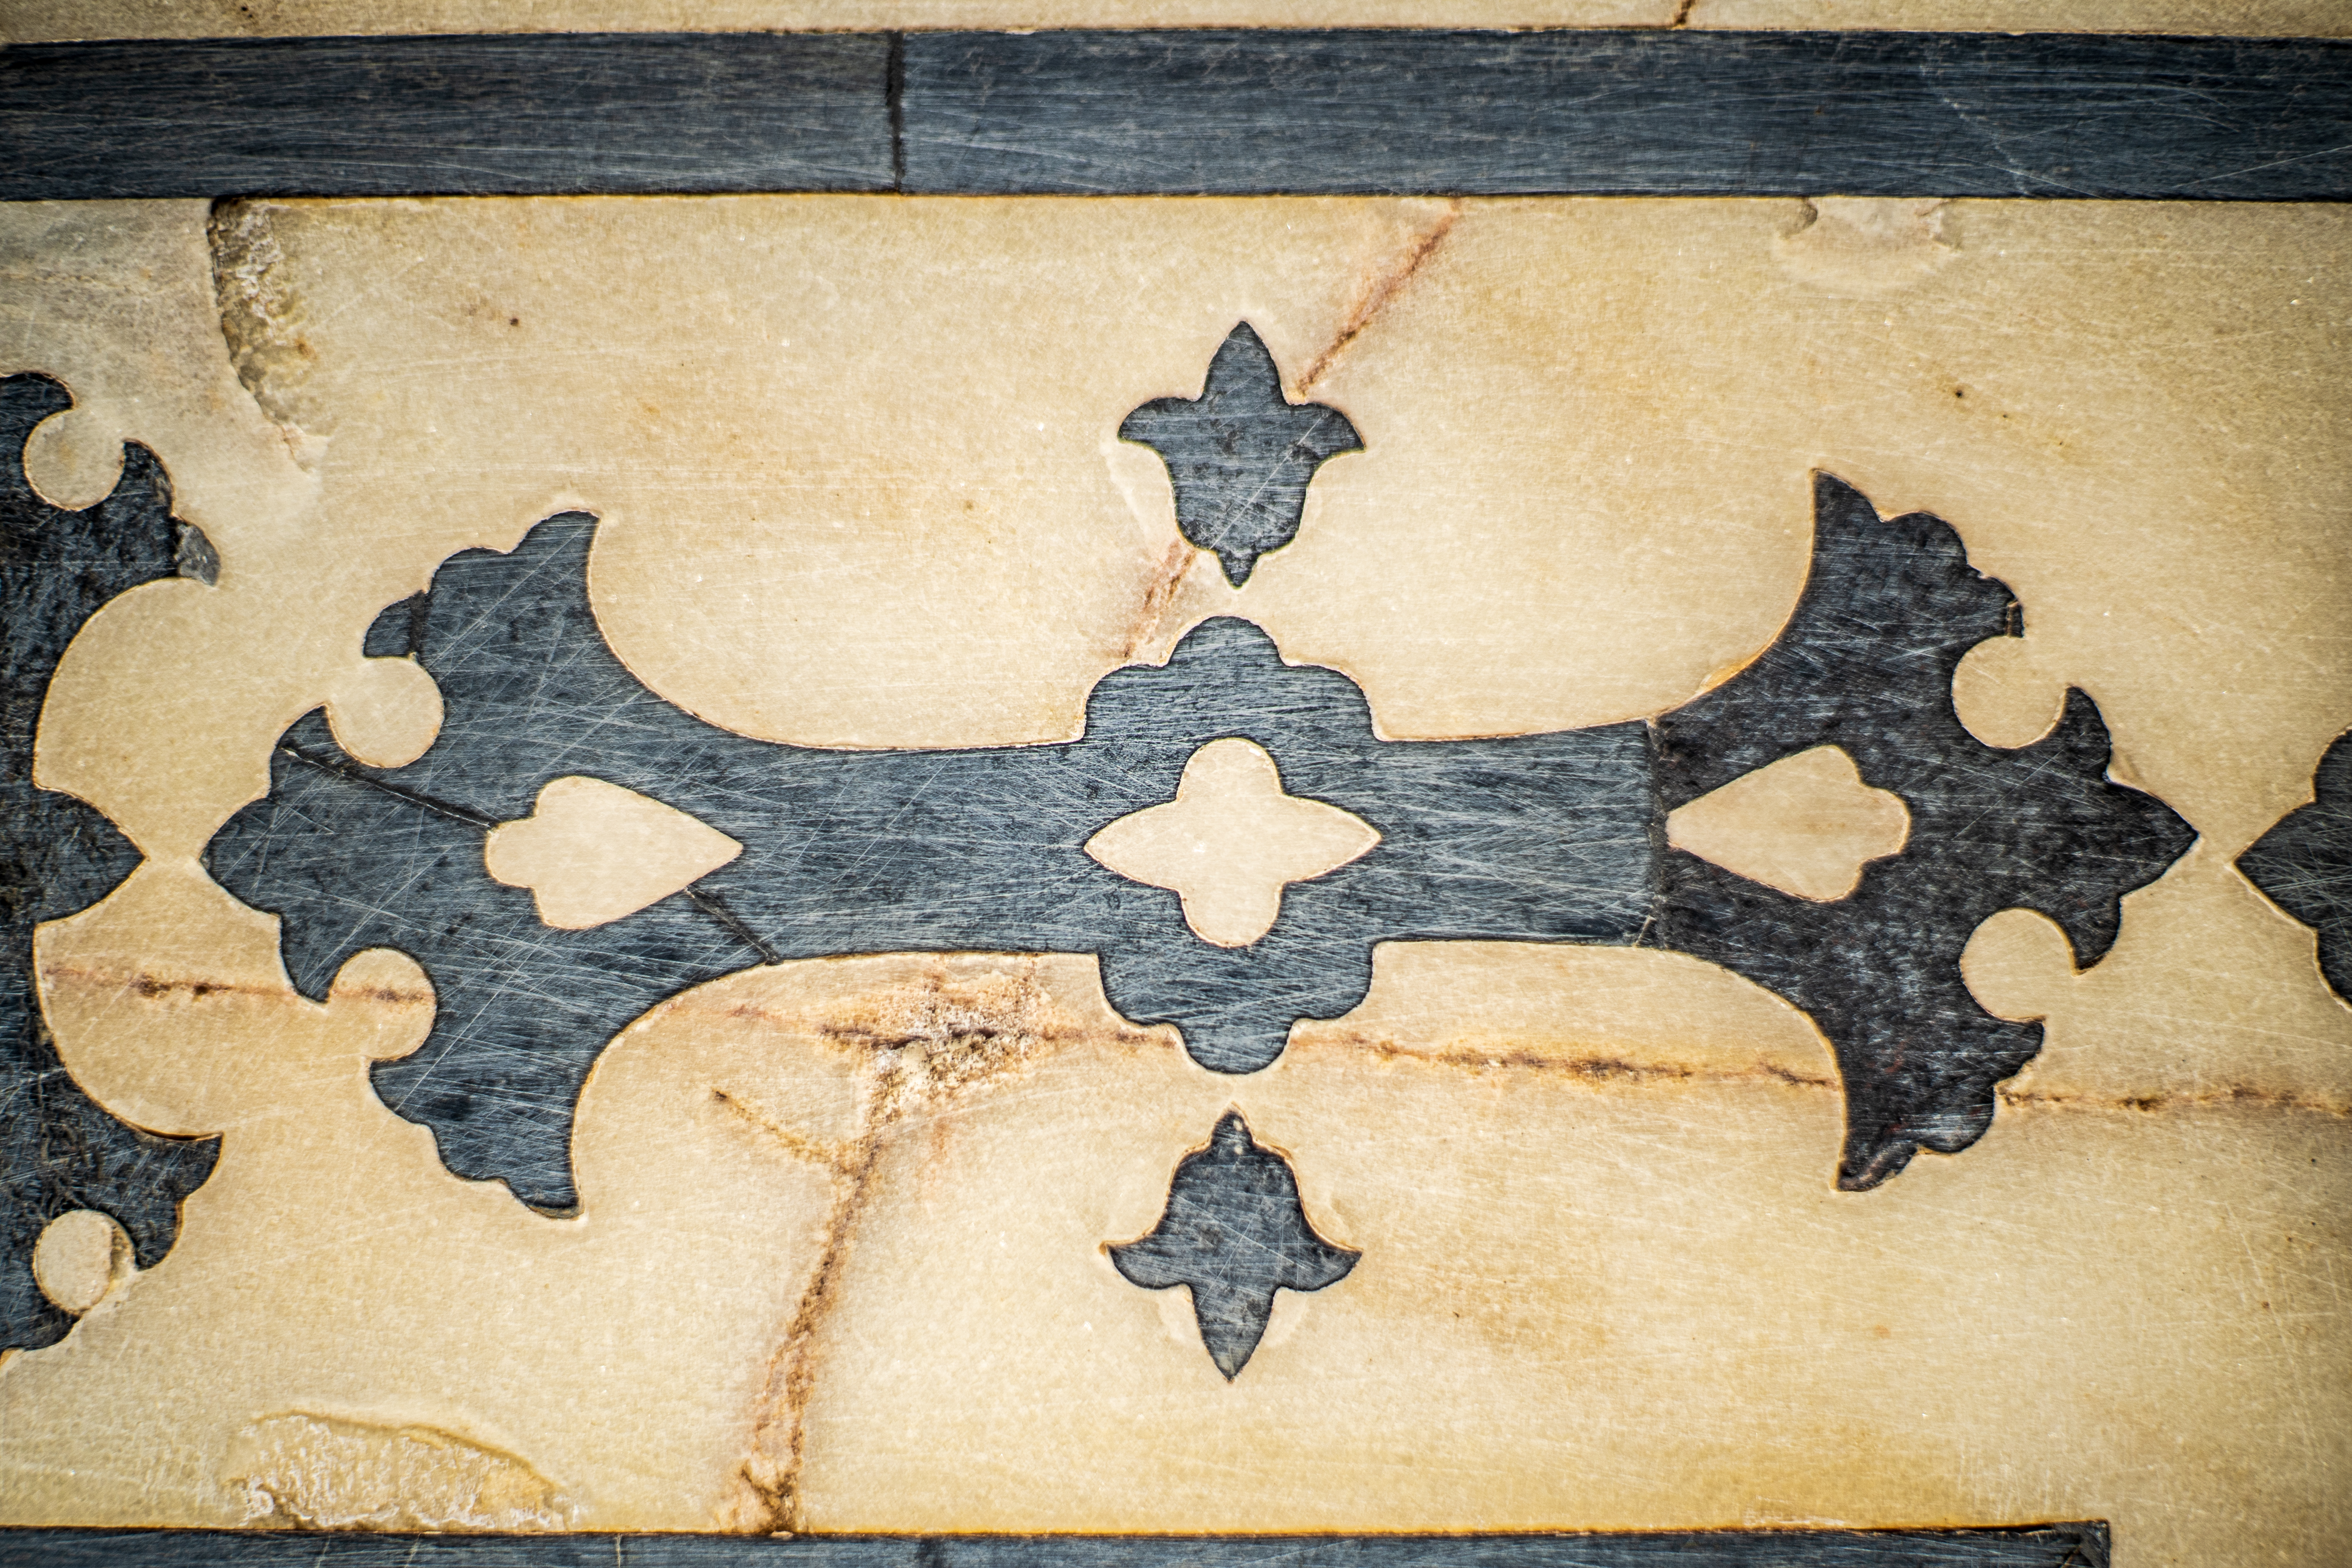
jaipur, amber, amer, ancient, architecture, art, asia, building, castle, colorful, culture, design, destination, detail, empire, famous, fort, ganesh, gate, gateway, heritage, historic, historical, history, holiday, india, islam, king, landmark, landscape, legend, maharajah, monument, mosaic, mosque, mughal, old, orange, ornament, ornate, palace, rajasthan, rajput, sightseeing, stone, structure, tourism, tourist, traditional, travel, pattern, symmetry, visual arts, world, metal, tile